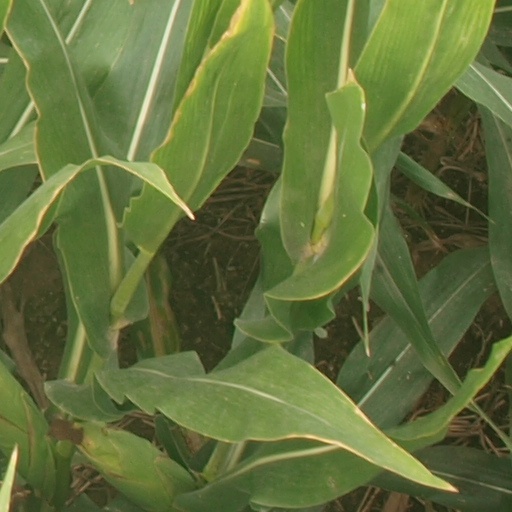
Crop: maize; corn